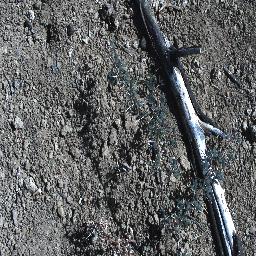
Label: prickly_acacia